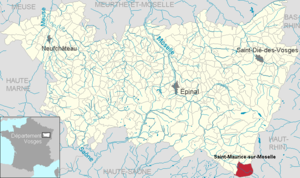
Saint-Maurice-sur-Moselle dans le département des Vosges, Lorraine, France
Saint-Maurice-sur-Moselle est une commune française de montagne située dans le département des Vosges et le Massif montagneux éponyme en région Grand Est.